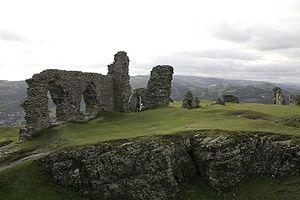
Borge og slotte i Wales / Denbighshire
The interior of Dinas Brân
"Dette er en liste over borge og slotte Wales, der nogle gange omtales som ""castle capital of the world"" på grund af deres høje densitet. Wales havde omrkgin 600 borge og slotte, hvoraf omrking 100 stadig er bevaret, enten som ruiner eller som restaurererede bygninger. Resten er gået til grunde eller er i dag blot tørre volgrave, jordvolde og lignende voldsteder. Mange af disse steder bliver drevet af Cadw, der er Wales' regerings organisation, der tager sig af historiske og forhistoriske mindesmærker.